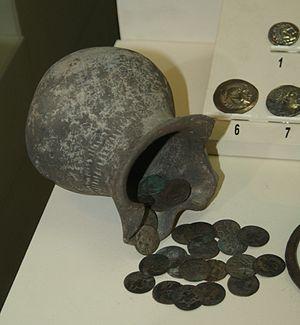
Le fonds numismatique du musée d'histoire de l'Azerbaïdjan compte plus de 100 000 pièces trouvées sur le territoire de l'Azerbaïdjan moderne et appartenant à différentes périodes de l'histoire. La majeure partie des pièces de la collection a été frappée sur le territoire de la République d'Azerbaïdjan. Parmi eux, il y a des pièces appartenant aux états des Chirvanchahs, Sajides, Salarides, Cheddadides, Atabeyler, Qara Qoyunlu, Aq Qoyunlu, Safavides, khanates.